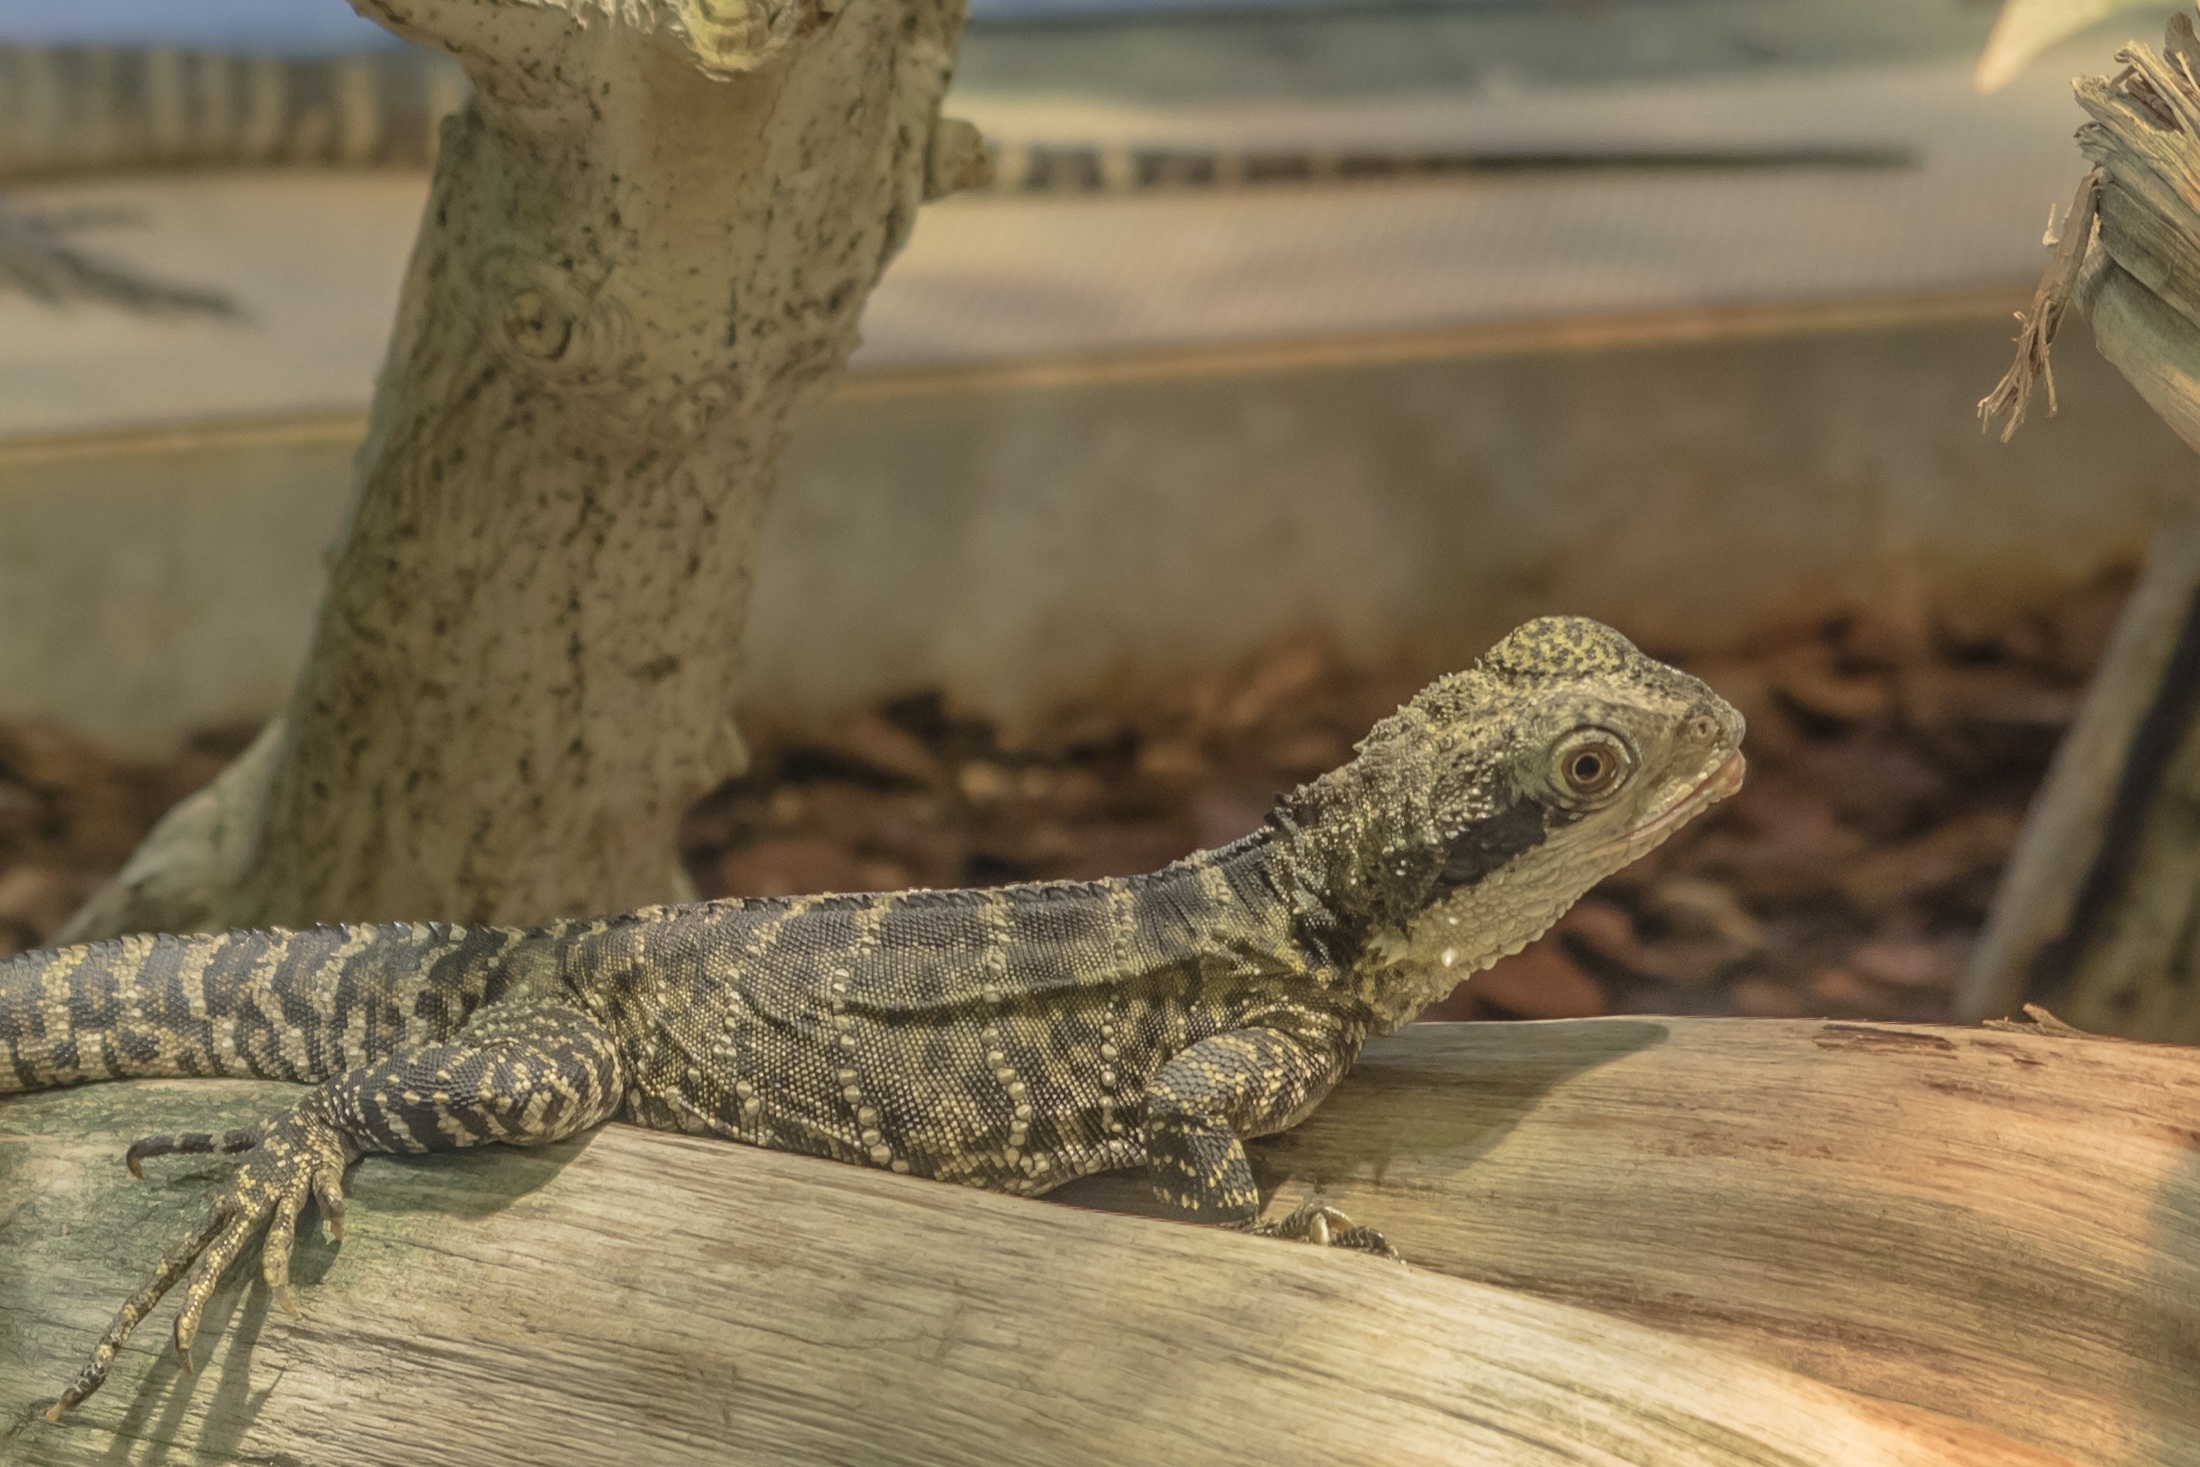
tree, nature, animal, wildlife, reptile, scale, fauna, lizard, gecko, vertebrate, creature, reptiles, terrarium, salamander, agamidae, gekko, leopard gecko, green gecko, scaled reptile, lacertidae, leoperdgecko